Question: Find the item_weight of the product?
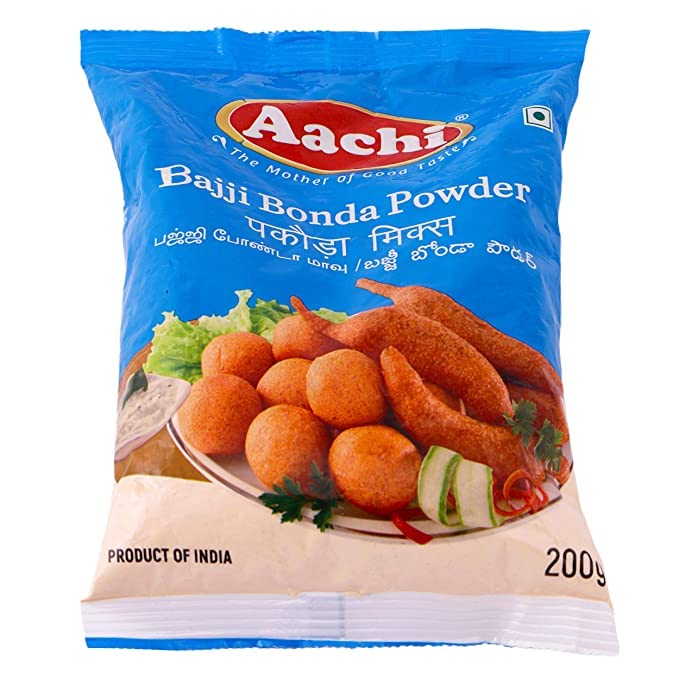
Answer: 200 gram